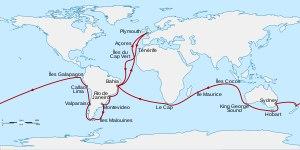
Le HMS Beagle était un navire de la Royal Navy de la classe Cherokee. Il est lancé le 11 mai 1820 du port de Woolwich, sur la Tamise. Au mois de juillet de cette même année, le Beagle prit part à la célébration du couronnement du roi Georges IV. Le navire n'eut ensuite plus d'utilité jusqu'à ce qu'il soit réhabilité en navire de recherche. Il prit alors part à trois expéditions. Il fut célèbre pour avoir eu à son bord le naturaliste Charles Darwin, lors de la seconde mission du navire, de 1831 à 1836. Le récit de ce voyage est raconté dans le livre de Darwin, Le Voyage du Beagle, publié en 1839.
Le second voyage du HMS Beagle, du 27 décembre 1831 au 2 octobre 1836, est le second voyage d'exploration scientifique du HMS Beagle, dirigé par le capitaine Robert FitzRoy qui avait déjà pris le commandement du navire lors de son premier voyage, après le suicide de son capitaine. FitzRoy, craignant le même destin, cherche pour cette deuxième expédition un compagnon de voyage d’un niveau intellectuel suffisant avec lequel il puisse discuter. Averti par son professeur en sciences naturelles John Stevens Henslow, le jeune étudiant en théologie Charles Darwin embarque sur le navire. Il n'a été invité à prendre part au voyage que pour tenir compagnie au capitaine, Robert Fitzroy. Darwin a pris sur lui d'endosser le rôle de naturaliste et s'est lui-même perçu ainsi.
Charles Darwin [tʃɑːlz ˈdɑːwɪn], né le 12 février 1809 à Shrewsbury dans le Shropshire et mort le 19 avril 1882 à Downe dans le Kent, est un naturaliste et paléontologue anglais dont les travaux sur l'évolution des espèces vivantes ont révolutionné la biologie avec son ouvrage L'Origine des espèces paru en 1859. Célèbre au sein de la communauté scientifique de son époque pour son travail sur le terrain et ses recherches en géologie, il a adopté l'hypothèse émise 50 ans auparavant par le Français Jean-Baptiste de Lamarck selon laquelle toutes les espèces vivantes ont évolué au cours du temps à partir d'un seul ou quelques ancêtres communs et il a soutenu avec Alfred Wallace que cette évolution était due au processus dit de la « sélection naturelle ».